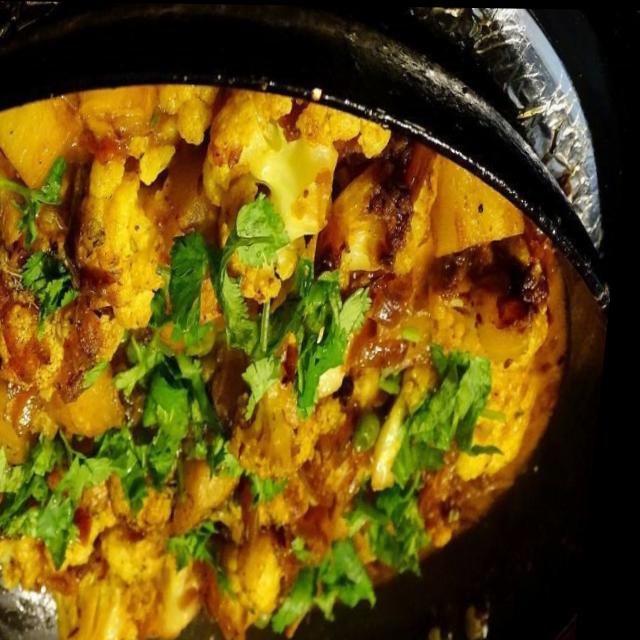
Dish: aloo_gobi